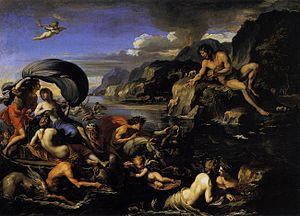
Macchina di Polifemo e Galatea est le nom donné à un clavecin accompagné de deux statues, formant un ensemble, « synthèse de l'instrument et de la sculpture, une œuvre d'art dans sa totalité. » La qualité artistique de l'ensemble se classe parmi les plus beaux exemples d'art décoratif du baroque romain.